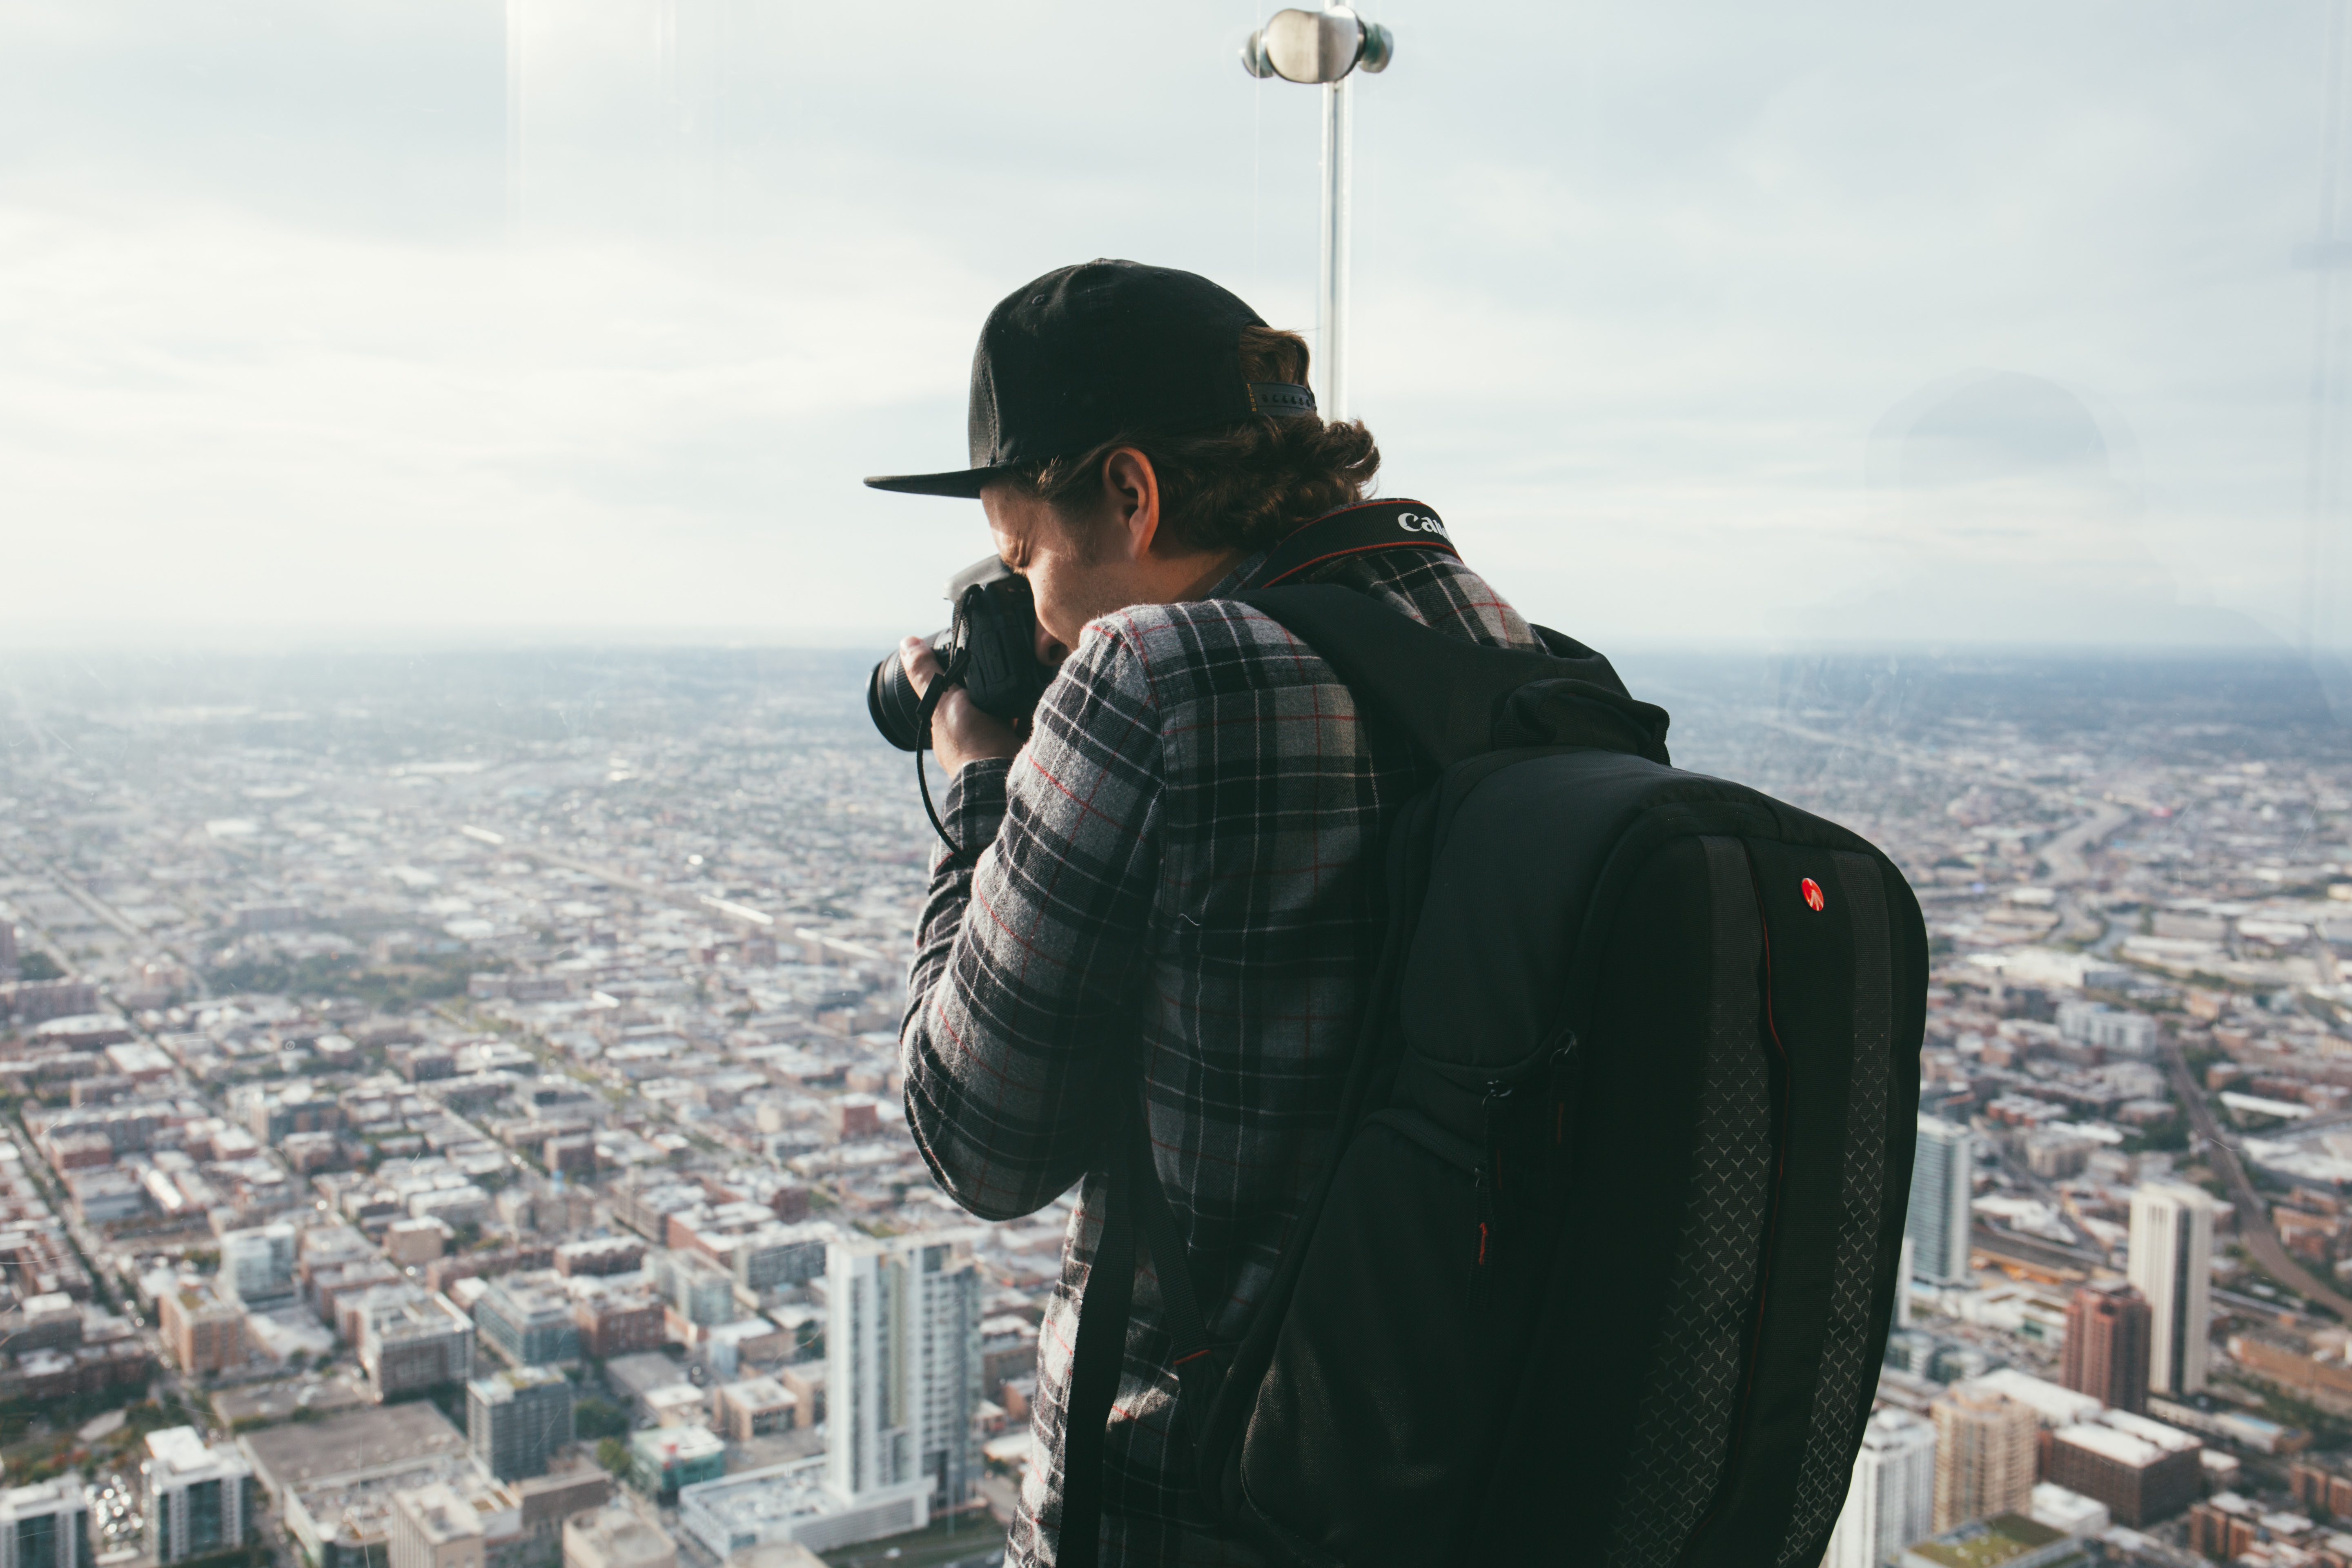
soldier, flight, extreme sport, atmosphere of earth